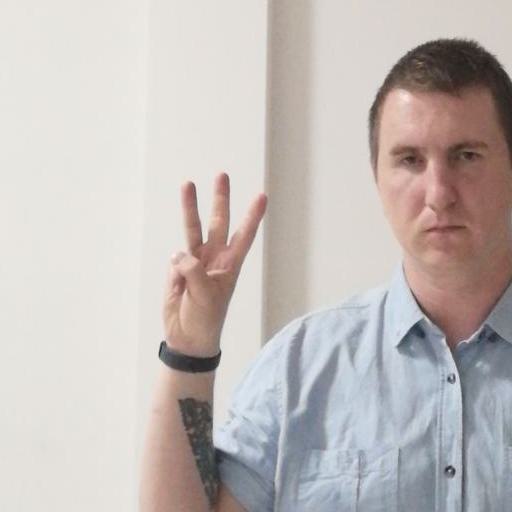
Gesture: three